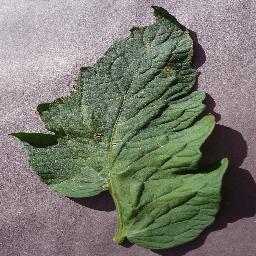
Label: Tomato___Target_Spot